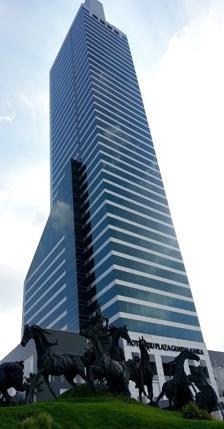
Building: Hotel Riu Plaza Guadalajara
Country: Mexico
Year built: 2011
Hotel in Guadalajara, Jalisco, Mexico Hotel Riu Plaza Guadalajara General information Status Completed Type Hotel Location Guadalajara , Jalisco , Mexico Coordinates 20°39′55.97″N 103°23′37.44″W / 20.6655472°N 103.3937333°W / 20.6655472; -103.3937333 Construction started March 2009 Completed 2011 Opening June 2011 Cost US$ 110 million Height Antenna spire 204 metres (669 ft) Roof 189.2 metres (621 ft) Technical details Floor count 42 Floor area 8,190 square metres (88,200 sq ft) Design and construction Structural engineer Ingeniería Básica Diseño Estructural S.A. de C.V. Main contractor Montecarlo Construcción y Mobiliario S.A. de C.V. Hotel Riu Plaza Guadalajara is a skyscraper hotel located in the city of Guadalajara , Jalisco , Mexico. At 204-metre  tall (669 ft), it is the city and metropolitan area's tallest building and the twelfth highest in Mexico to date. Construction began in March 2009, although there were no signs of the construction starting officially until September or October of the same year, and opened in June 2011. It has 42 habitable floors, holding 550 rooms, in addition to restaurants, meeting rooms and a 44th floor penthouse. On the roof is a heliport and maintenance rooms. A pinnacle rises above the top floor by adding 16 metres (52 ft) to the building height. Construction history Its construction involved deep excavation, producing three basement floors and the foundation. Around the excavation was a retaining wall. This wall was made with steel and shotcrete . For its part the foundation account employed 113 piles of 0.6 to 2 metres (2 ft 0 in to 6 ft 7 in) in diameter buried at a depth of between 10 and 15 metres (33 and 49 ft). The area where this building stands is 8,190.99 square metres (88,167.1 sq ft). The main materials were concrete, steel and glass. Its structure has columns and floor made from reinforced concrete and steel facade is formed of glass. The Hotel is the second hotel in the chain built in a city, while others are beach resorts. The first of these was built in Panama . Fire On February 16, 2011, the hotel suffered two fires on floors 11 and 24, caused by an explosion in a LPG tank. Two workers were confirmed dead and 16 injured. Work on the hotel closed indefinitely, but wasn’t cancelled, as it was finished and opened months later. The fire did not damage the building's structure. See also List of tallest buildings in Mexico References